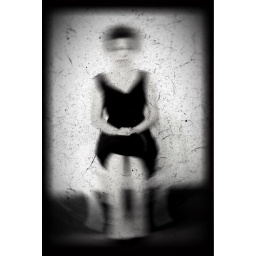
Distorted portrait girl sitting in black cocktail dress